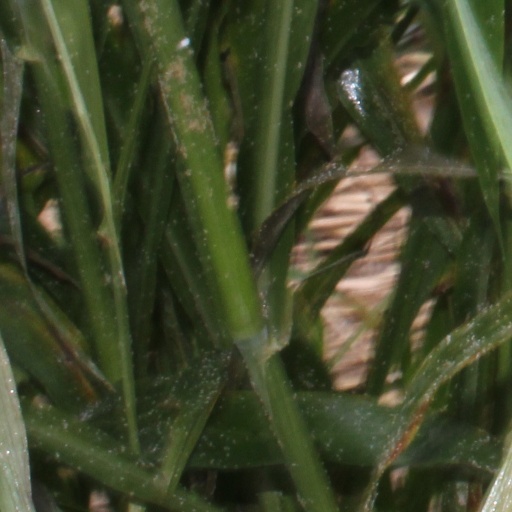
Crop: sorghum